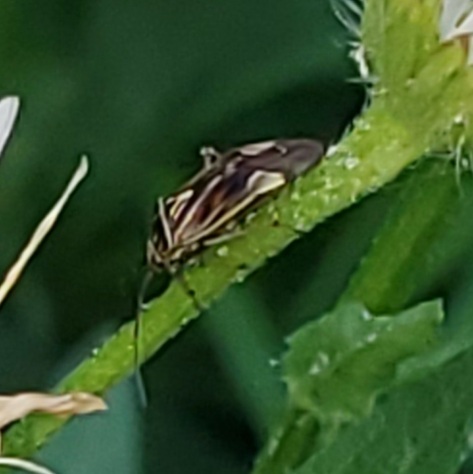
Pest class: lygus_bug